Lewis Carroll

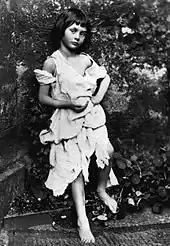
Photo of Alice Liddell taken by Lewis Carroll (1858)

In 1856, Dodgson took up the new art form of photography under the influence first of his uncle Skeffington Lutwidge, and later of his Oxford friend Reginald Southey. He soon excelled at the art and became a well-known gentleman-photographer, and he seems even to have toyed with the idea of making a living out of it in his very early years.